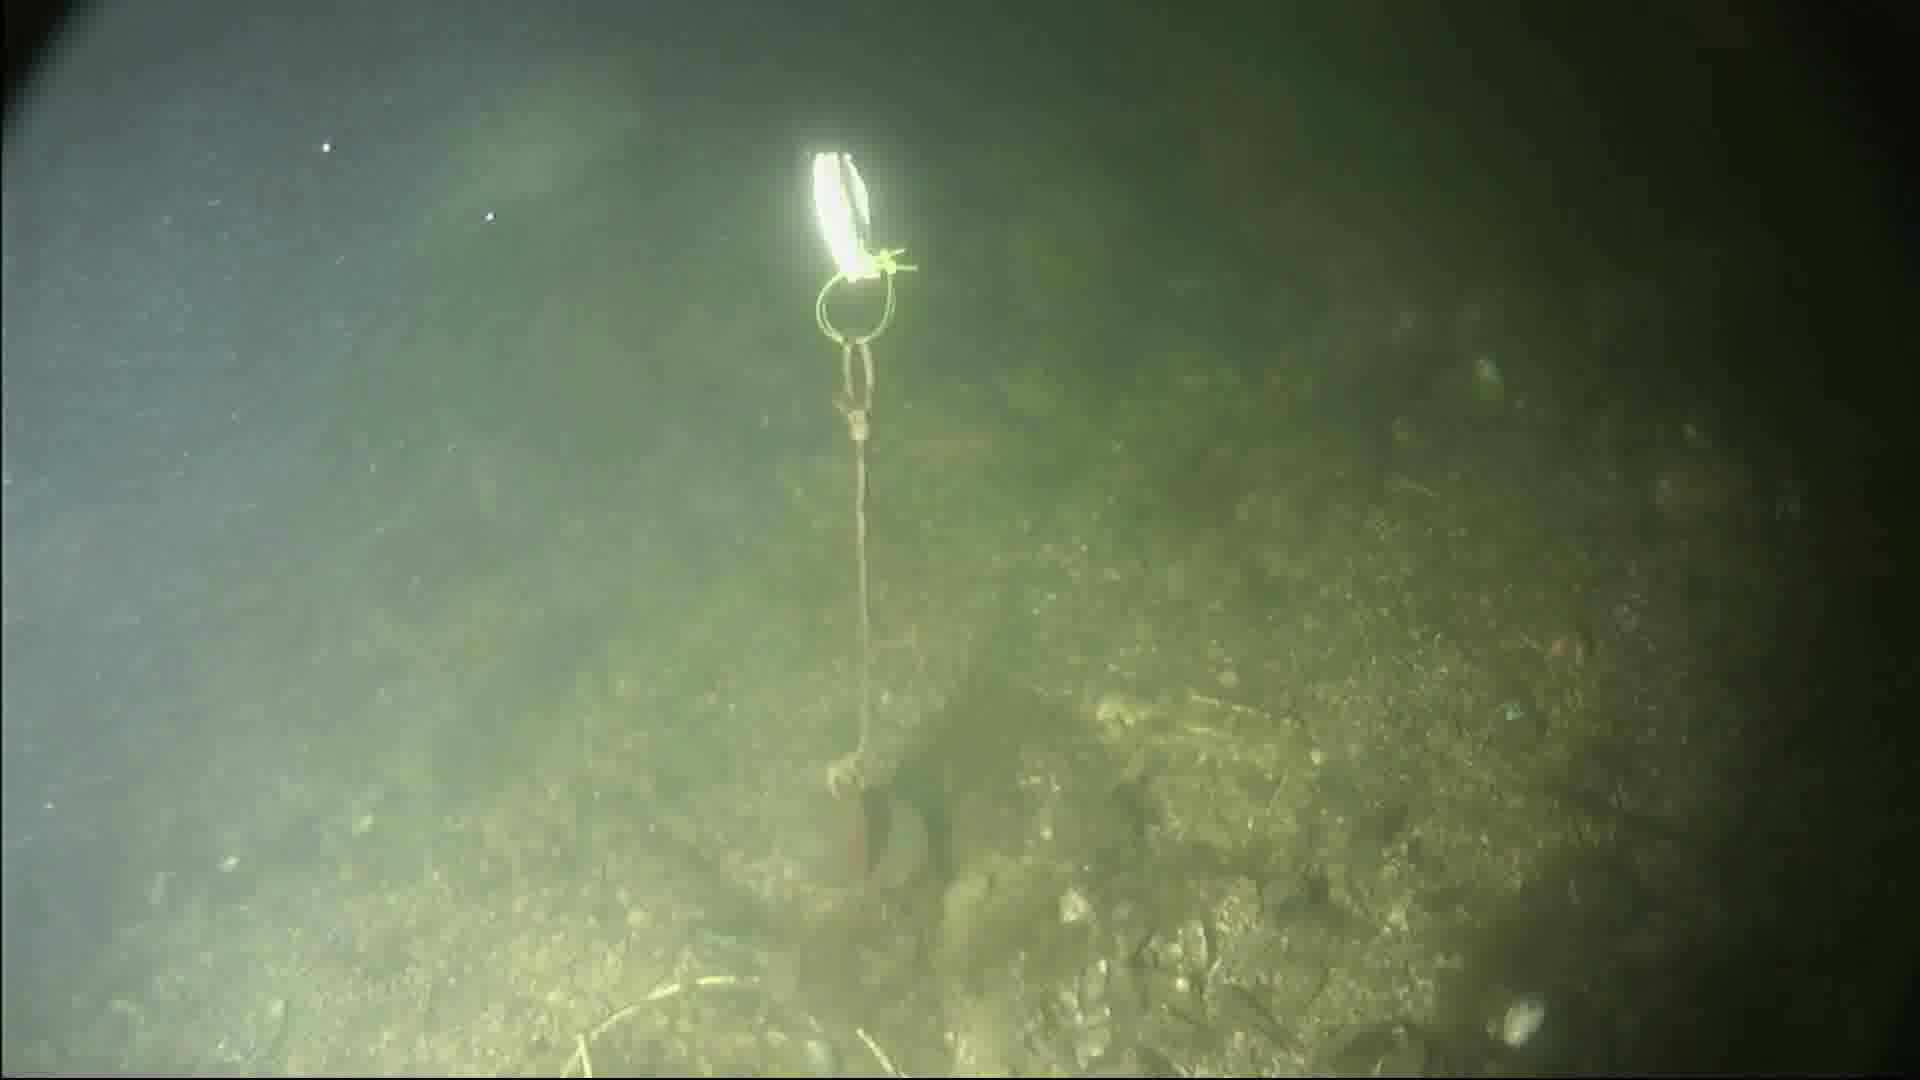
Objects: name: fish